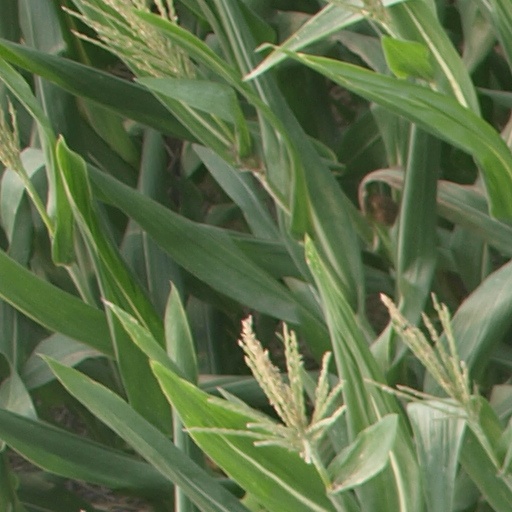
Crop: maize; corn